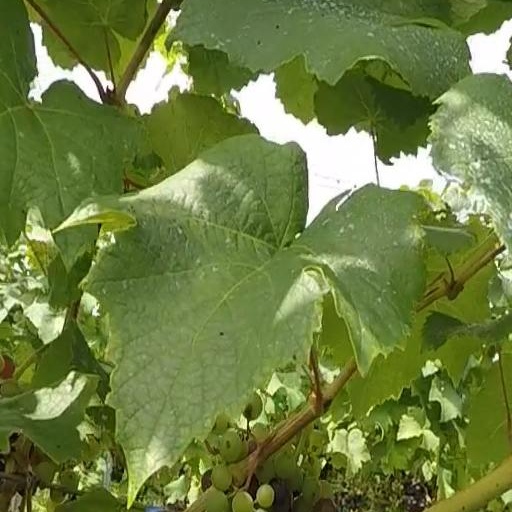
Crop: grape